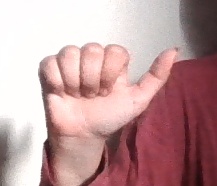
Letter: dhad